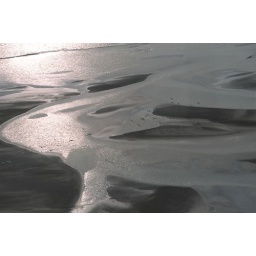
Aerial shot of birds flying over glacier melt in Iceland.